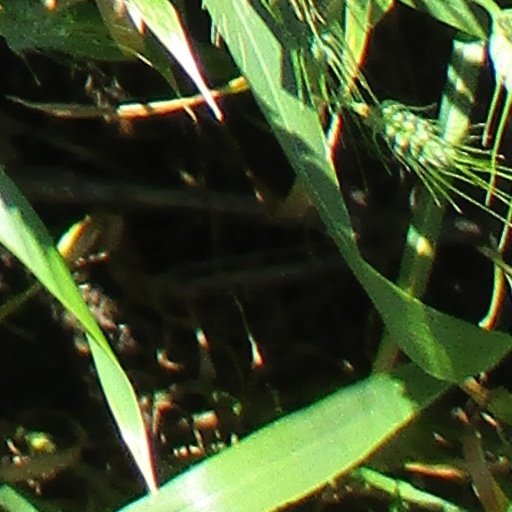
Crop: wheat